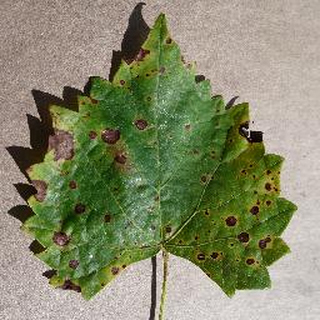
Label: grape_black_rot